Happy Birthday, Mr. President

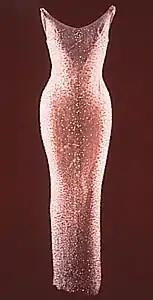
Marilyn Monroe's dress from the event, designed by Jean Louis

Monroe's iconic dress was designed by costume designer Bob Mackie, who was hired to sketch the design for the leading fashion designer of the time, Jean Louis, who paid $1,440.33 (equivalent to $ in ) for its construction. The dress sold in 1999 at an auction in New York City for over $1.26 million (equivalent to $ in ). Canadian billionaire Jim Pattison subsequently purchased the dress on November 17, 2016, at a Los Angeles auction for $4.8 million, making it one of the most valuable dresses.